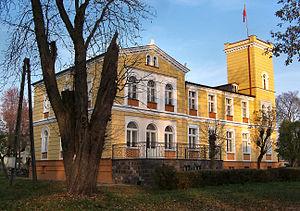
Dębowa Łęka est un village polonais de la gmina de Wschowa dans la powiat de Wschowa de la voïvodie de Lubusz dans l'ouest de la Pologne.